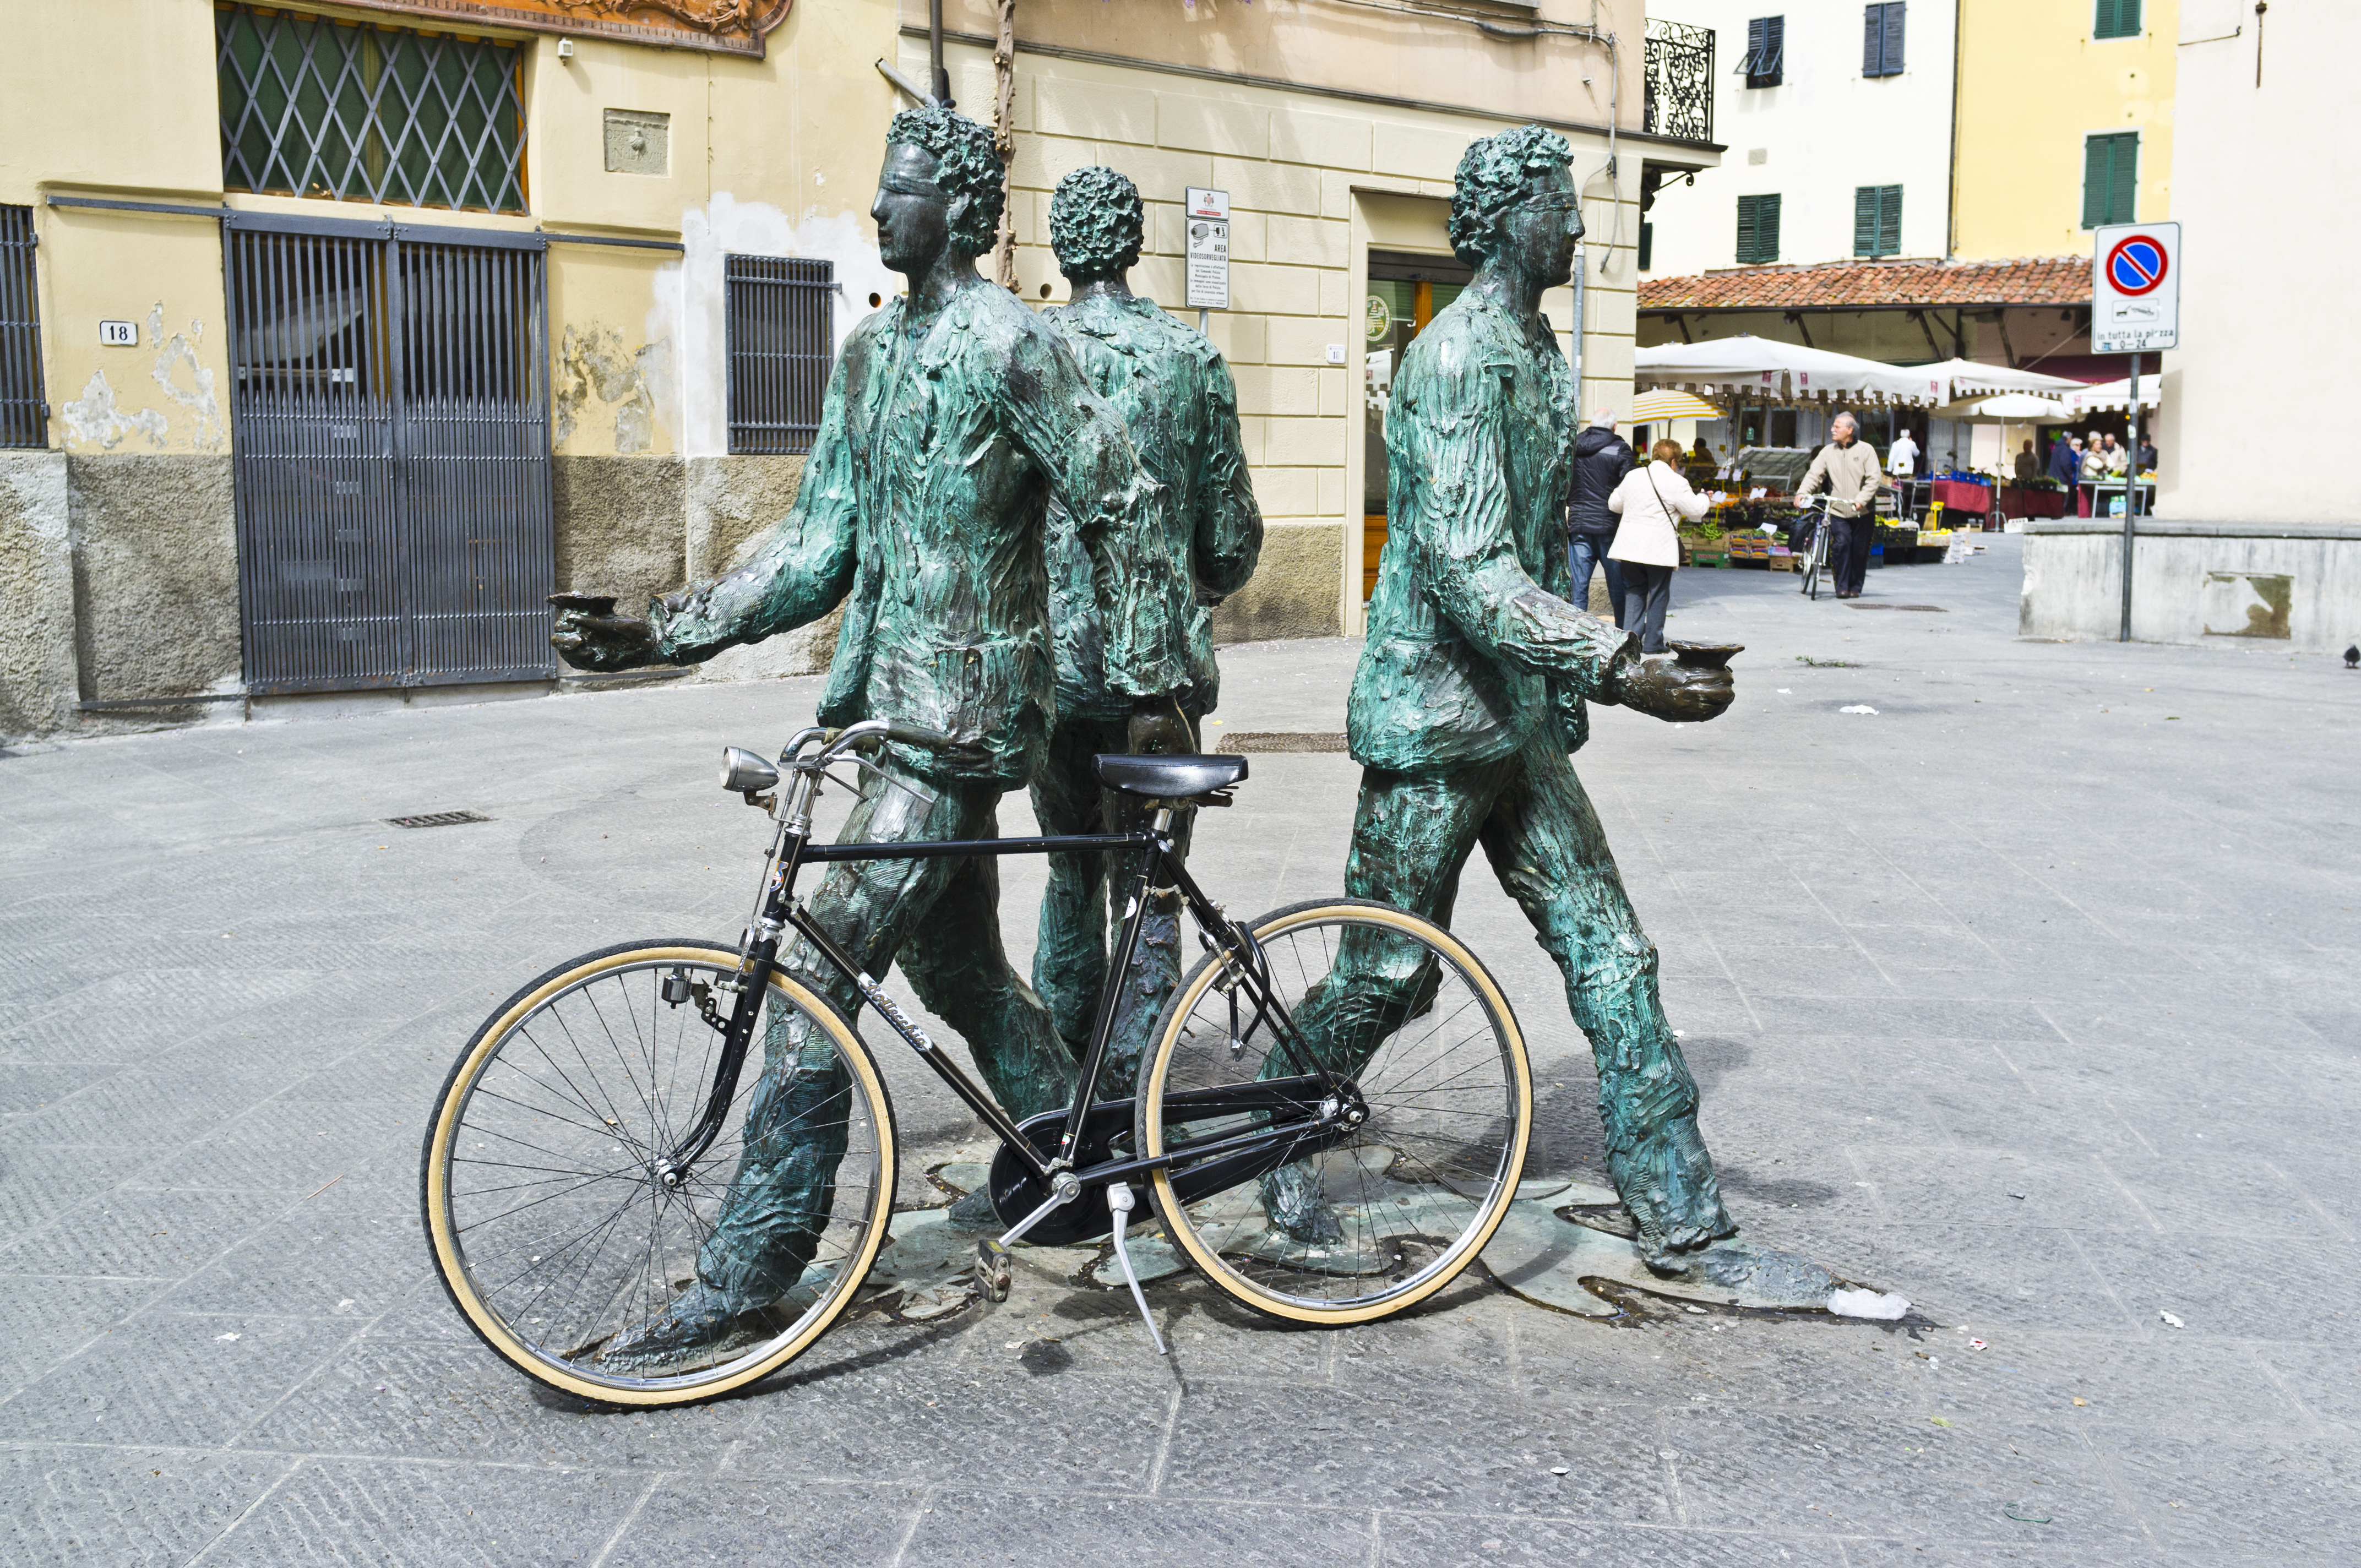
winter, street, bicycle, urban, spring, vehicle, italy, tuscany, sports equipment, cycling, pistoia